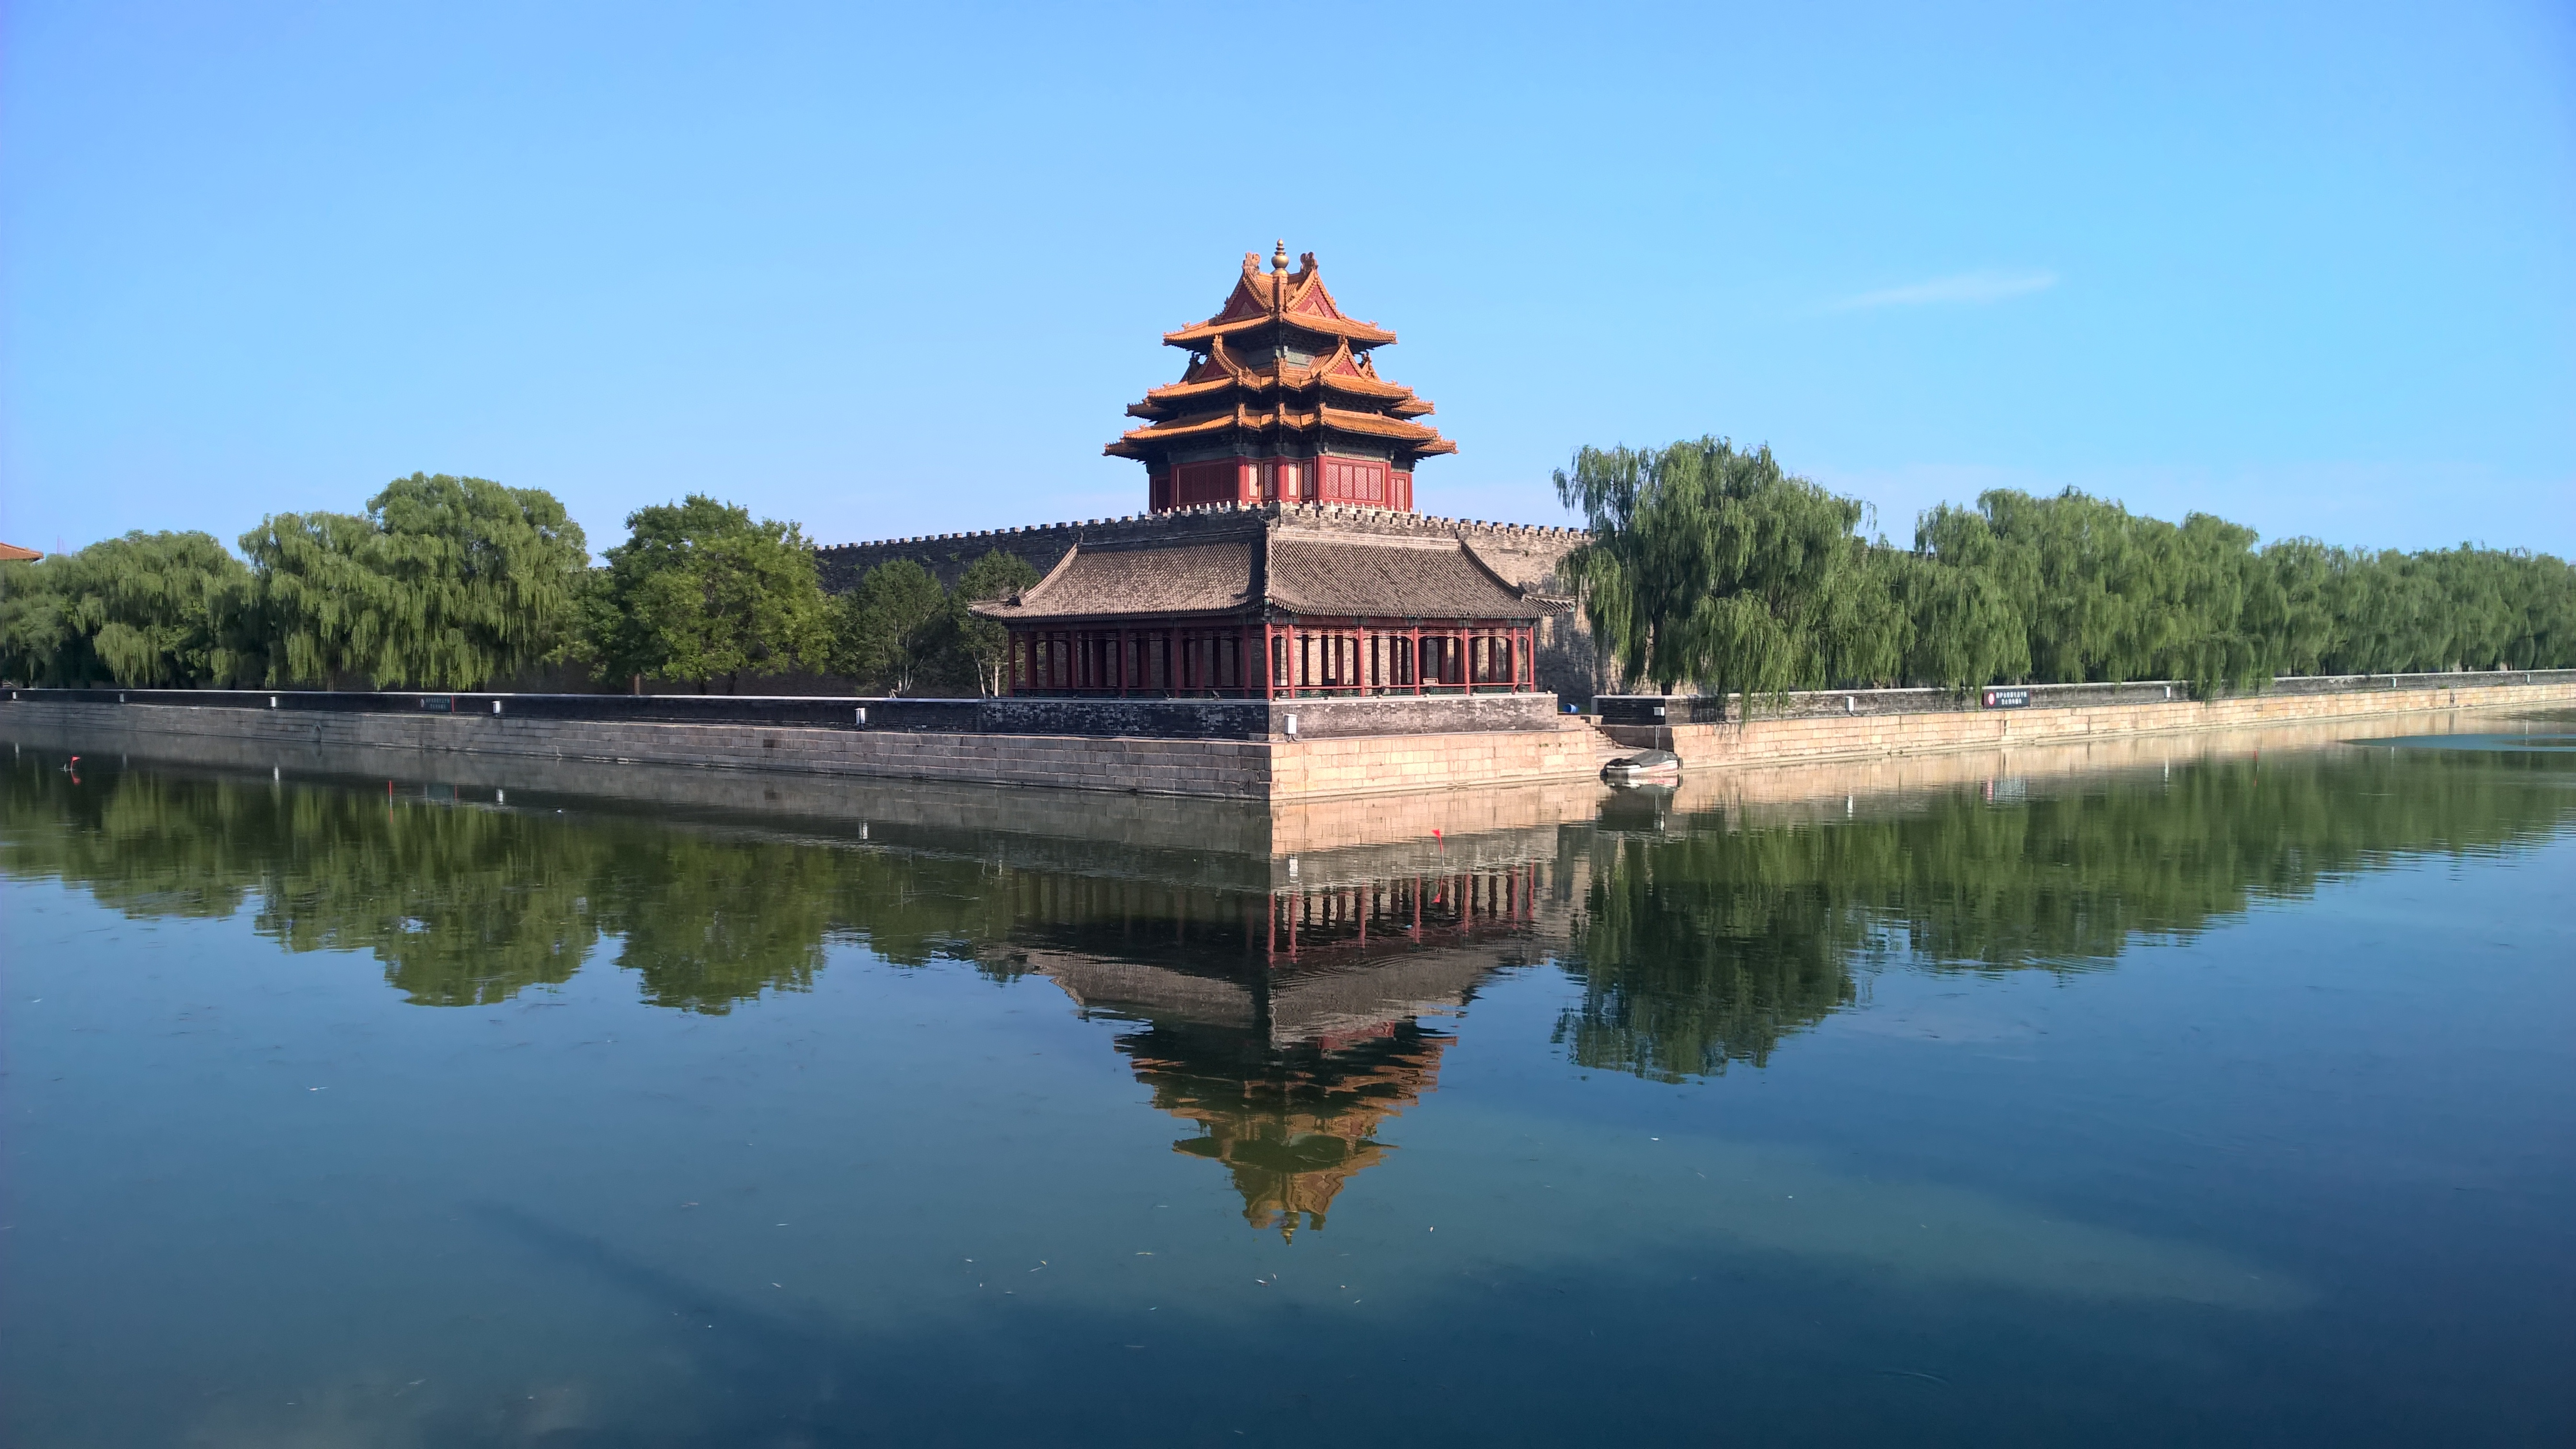
water, bridge, lake, river, reflection, tower, landmark, reservoir, waterway, reflecting pool